Hans Bender

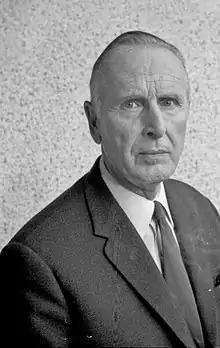

Hans Bender (5 February 1907 – 7 May 1991) was a German lecturer on the subject of parapsychology, who was also responsible for establishing the parapsychological institute "Institut für Grenzgebiete der Psychologie und Psychohygiene" in Freiburg. For many years his pipe smoking, contemplative figure was synonymous with German parapsychology. He was an investigator of 'unusual human experience', e.g. poltergeists and clairvoyants. One of his most famous cases was the Rosenheim Poltergeist.